Libby Munro

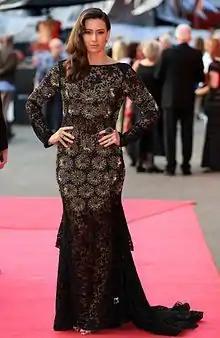
Munro at the premiere of "Turandot" on Sydney Harbour, March 2016

Munro worked at the Sydney Theatre Company, The Ensemble Theatre, Queensland Theatre Company and Melbourne Theatre Company. On television, she appeared in the series "All Saints", "Review with Myles Barlow", and "Slide". Her breakthrough performance was her role of Vanda/Wanda in David Ives' play "Venus in Fur" for the Queensland Theatre Company in 2013. She was awarded the Matilda Award for Best Female actor in a Leading Role for her performance. Later that year, she appeared as Philippa Haymes in a theatrical adaptation of Agatha Christie's "A Murder Is Announced" for Mousetrap Production's Australian tour.